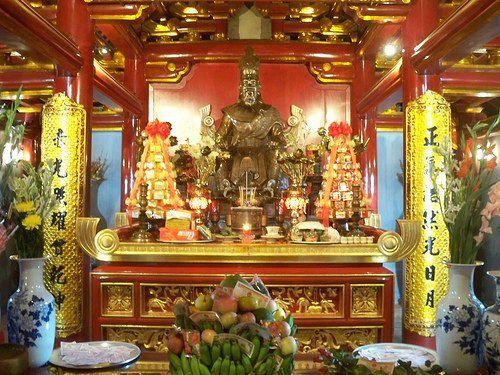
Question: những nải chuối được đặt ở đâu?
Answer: những nải chuối được đặt chính giữa phía dưới